Stephanie Kugelman

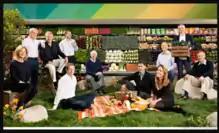
Stephanie Kugelman with 11 Wholefoods Board Members at Fortune Mag Photo Shoot

Kugelman was elected to the board of Y & R Inc in 1992, and several years later was named Vice Chairman and Managing Director of Y&R New York and then in 1999 became Chairman and Managing Director of Y & R New York and then Chairman and CEO of that office. Y & R was named agency of Agency-of-the-Year in 1995, 1996, and 1998. Y & R New York grew its office to over 1,200 employees and over $1 billion in media billings. In 2002 Stephanie was named Vice Chairman, Chief Strategic Officer of Y & R Worldwide and her client responsibilities includedKraft Foods, Showtime (TV network), United Airlines, Accenture, Sears across more than 100 Y & R offices. In 2007, she stepped down to start her own brand consultancy, called A Second Opinion, LLC (A.S.O.)